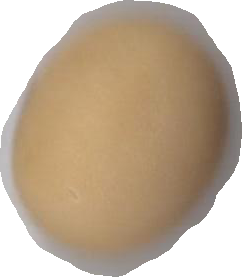
Variety: Anjasmoro